Pontius Pilate

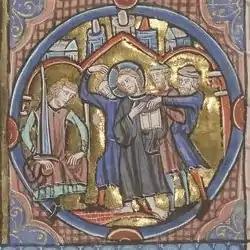
A depiction of Christ before Pilate, from a thirteenth-century "Bible moralisée"

The eleventh century sees Pilate iconography spread from France and Germany to Great Britain and further into the eastern Mediterranean. Images of Pilate are found on new materials such as metal, while he appeared less frequently on ivory, and continues to be a frequent subject of gospel and psalter manuscript illuminations. Depictions continue to be greatly influenced by the "Acts of Pilate", and the number of situations in which Pilate is depicted also increases. From the eleventh century onward, Pilate is frequently represented as a Jewish king, wearing a beard and a Jewish hat. In many depictions he is no longer depicted washing his hands, or is depicted washing his hands but not in the presence of Jesus, or else he is depicted in passion scenes in which the Bible does not mention him.